Valentino Rossi

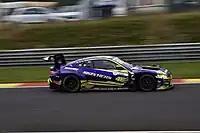
Rossi with Martin and Farfus competing at the 2023 24 Hours of Spa

During the pre-season tests, both Yamaha riders had mixed feelings of the 2019 YZR-M1. There were signs that showed that some of the problems, such as the lack of traction and degradation of the tyres, were less of an issue this year. However, in the Sepang tests, Rossi said he was only "half-happy" with the results, claiming, "some things worked well and we improved our performance, other things from which we expected a lot unfortunately didn't bring us what we need."